Nordland Line

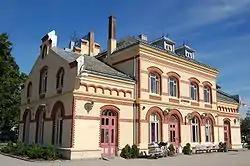
Levanger Station was designed by Paul Due in brick and is among the most monumental along the line.

Buildings along the Meråker Line, and hence the stations from Trondheim to Hell, were designed by Peter Andreas Blix. The stations bear resemblance to other Norwegian stations from the era, Few of these buildings remain intact, as they have mostly been expanded later. Blix' buildings were freer modeled, often taking an asymmetrical shape to suit its function. Stylistically the buildings have Medieval and New Gothic inspiration. The exception is Trondheim Central Station, a plastered brick building designed by Balthazar Lange in New Renaissance style.